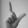
ASL letter: L